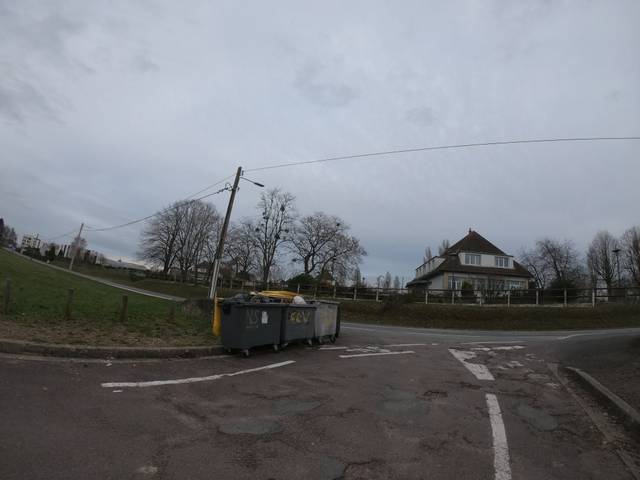
Region: France
Coordinates: 49.203, -0.3699